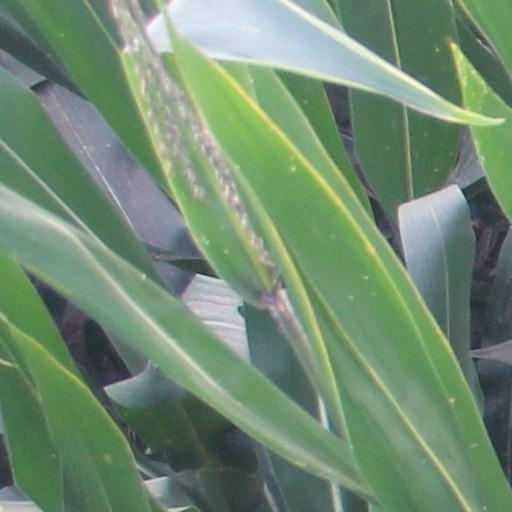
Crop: maize; corn